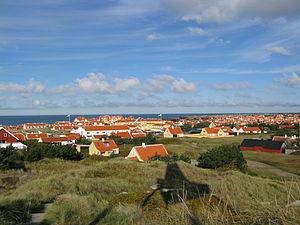
Højen ou Gammel Skagen, située sur la côte Ouest du Skagen Odde, est une ancienne communauté de pêche qui fait maintenant partie de la ville de Skagen dans l'extrême Nord du Jutland, Danemark.